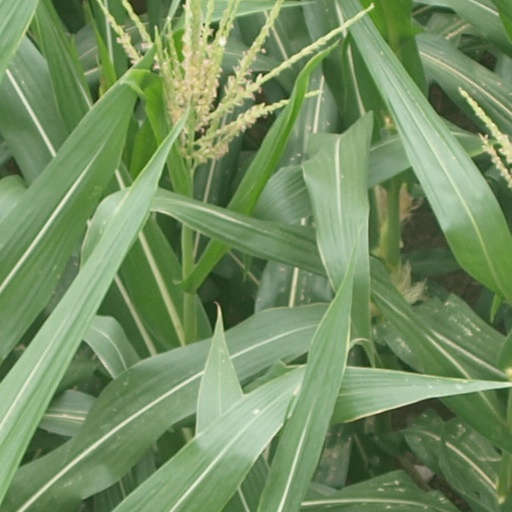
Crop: maize; corn